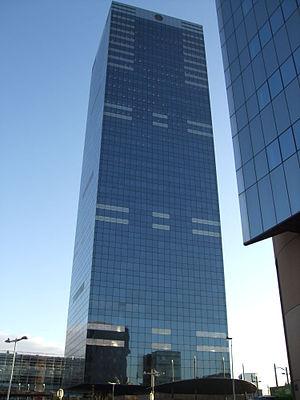
Cette page reprend une partie des bâtiments remarquables se trouvant sur le trajet de la ligne 32 du tramway de Bruxelles.
La Tour du Midi est la plus grande tour de Belgique.
Liste de gratte-ciel de Bruxelles